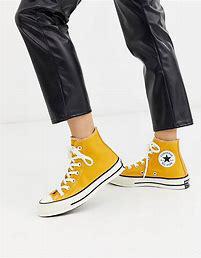
Brand: Converse
Model: Chuck 70 Hi Canvas